Unlock My Boss

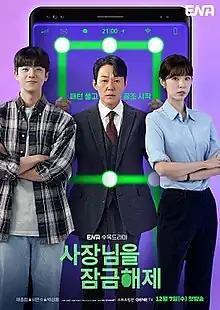
Promotional poster

Unlock My Boss is a South Korean television series starring Chae Jong-hyeop, Seo Eun-soo, and Park Sung-woong. It is based on a webtoon of the same Korean title by writer Park Seong-hyun, which was serialized on Naver. It aired on ENA from December 7, 2022 to January 12, 2023, every Wednesday and Thursday at 21:00 (KST). It is also available for streaming on TVING in South Korea, and on Netflix in selected regions.